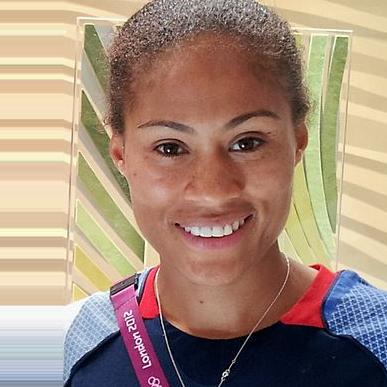
Age: 32